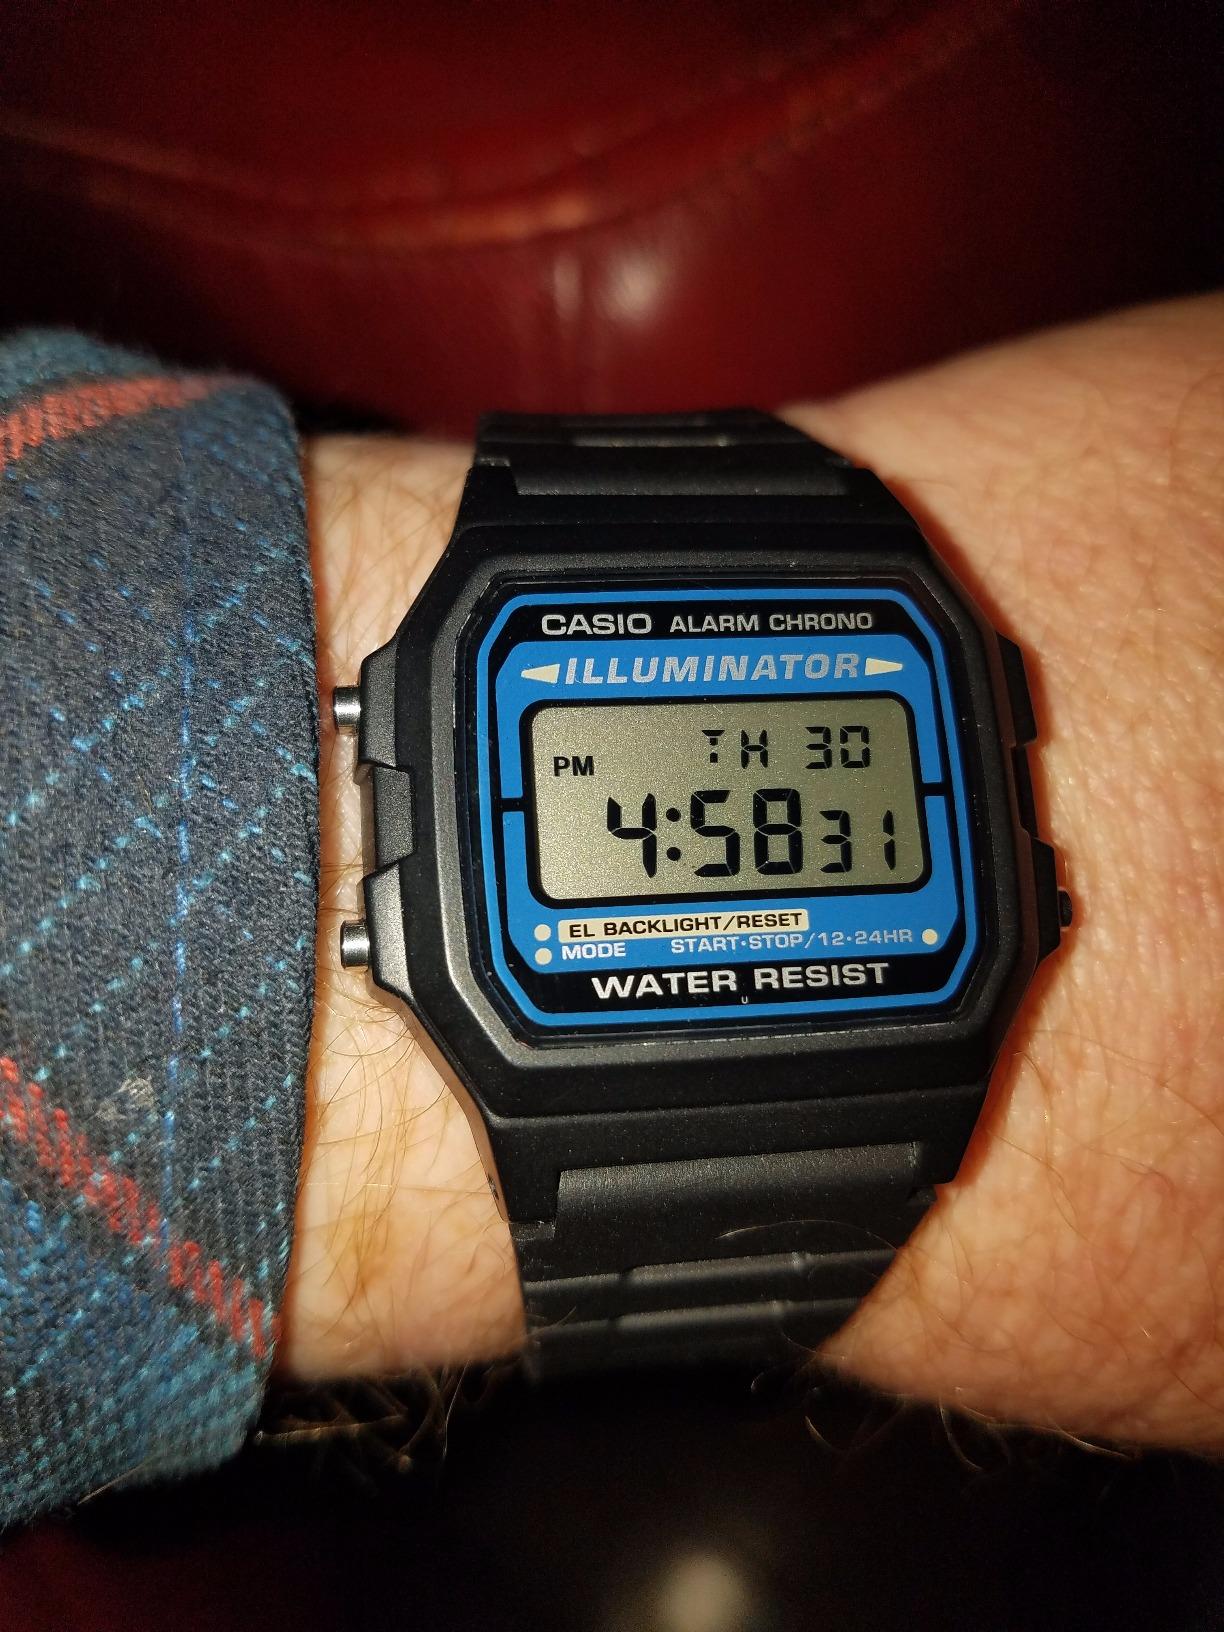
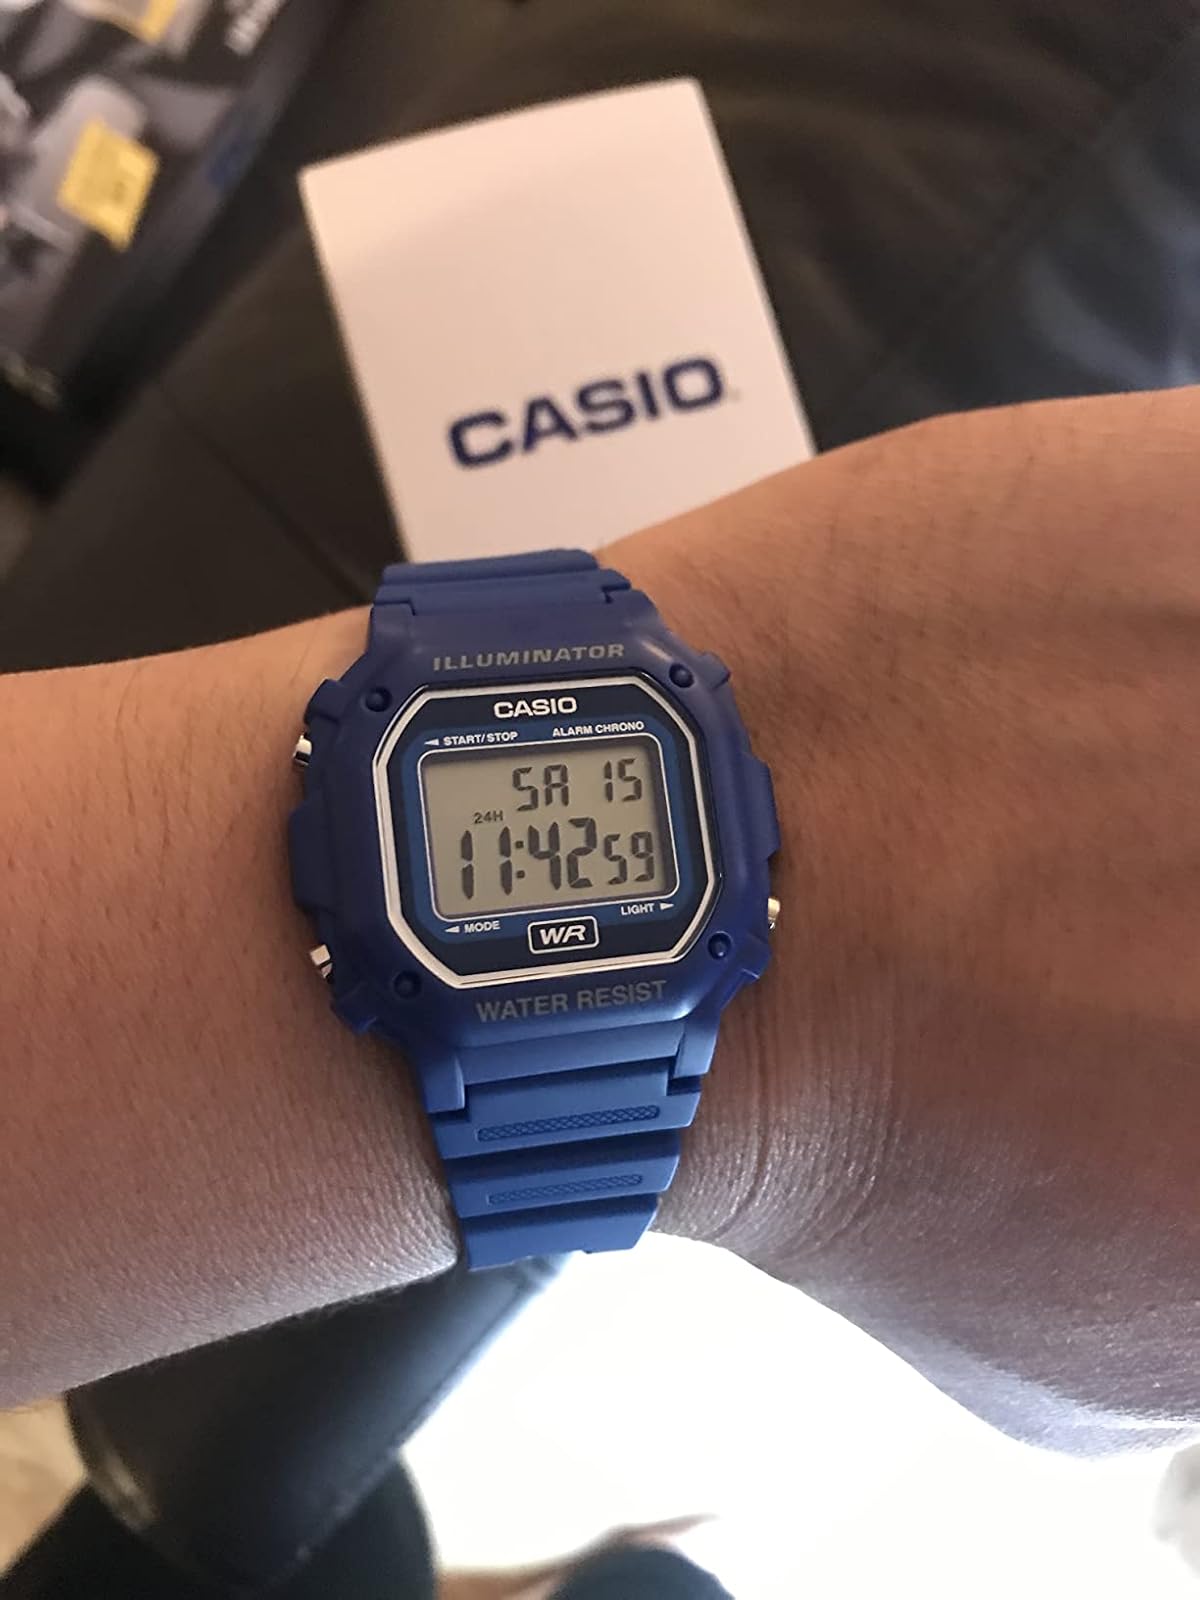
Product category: accessories_watch
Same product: no